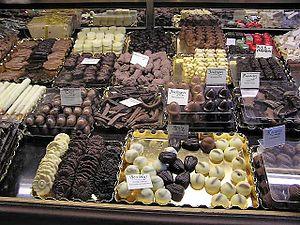
Boutique de chocolats à Antwerpen en Belgique.Belgian chocolates
Le chocolat belge est une spécialité gastronomique de la Belgique. Avec 500 chocolatiers et 2000 boutiques de chocolats en Belgique en 2015, le Belge consomme en moyenne 8 kilos de chocolat par personne et par an, l’un des taux les plus élevés dans le monde. La Belgique produit 650 000 tonnes de chocolat par an, la majorité destinée à l'exportation. C'est l'un des symboles de la qualité belge dans le monde. L'endroit où l'on vend le plus de chocolat au monde est d'ailleurs l'aéroport de Bruxelles, la capitale de la Belgique.